Kings Dominion

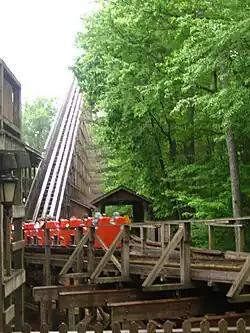
Grizzly

The 2008 and 2009 seasons saw Kings Dominion receive three rides that had operated at Geauga Lake during its dry amusement park's final season. On October 23, 2007, Kings Dominion announced that Dominator, a floorless roller coaster, would be added to the International Street section. Dominator opened on May 24, 2008, becoming Kings Dominion's first roller coaster with five inversions. For the 2009 season, two flat rides once located at Geauga Lake were opened. Located near Rebel Yell, Americana became Kings Dominion's first Ferris wheel.